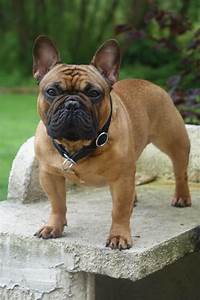
Label: cane